Giovanni Reyna

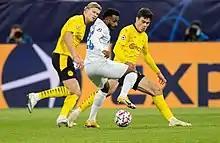
Reyna playing for Dortmund in 2020.

On October 3, 2020, in his third league appearance of the 2020–21 season, Reyna assisted 3 goals—a brace to Erling Haaland and an Emre Can header from a corner kick, to beat SC Freiburg 4–0. As a result, Reyna became the first American to record a hat trick of assists in one of the 5 major European leagues since Steve Cherundolo did it for Hannover in March 2008, and the youngest player to ever do so in the Bundesliga.